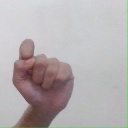
अक्षर: घ